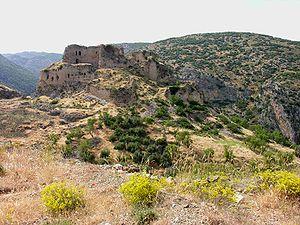
La forteresse de Baghras ou Bagras est le nom d'une fortersse en Turquie dans les monts Amanus.
La forteresse de Trapezac, appelée aussi château de Darbsak ou de Trabesac était un lieu fortifié bâti sur un piton rocheux et protégeant l'accès du col de Belen par le nord. Son histoire est liée à celle du château de Baghras situé à 15 km et qui défendait la passe au Sud.
La guerre de succession de la principauté d'Antioche est une série de conflits armés dans le nord de la Syrie entre 1201 et 1219, liés à la succession contestée de Bohémond III d'Antioche. La principauté d'Antioche était la première puissance chrétienne dans la région au cours des dernières décennies du XIIᵉ siècle, mais la Cilicie a contesté sa suprématie.